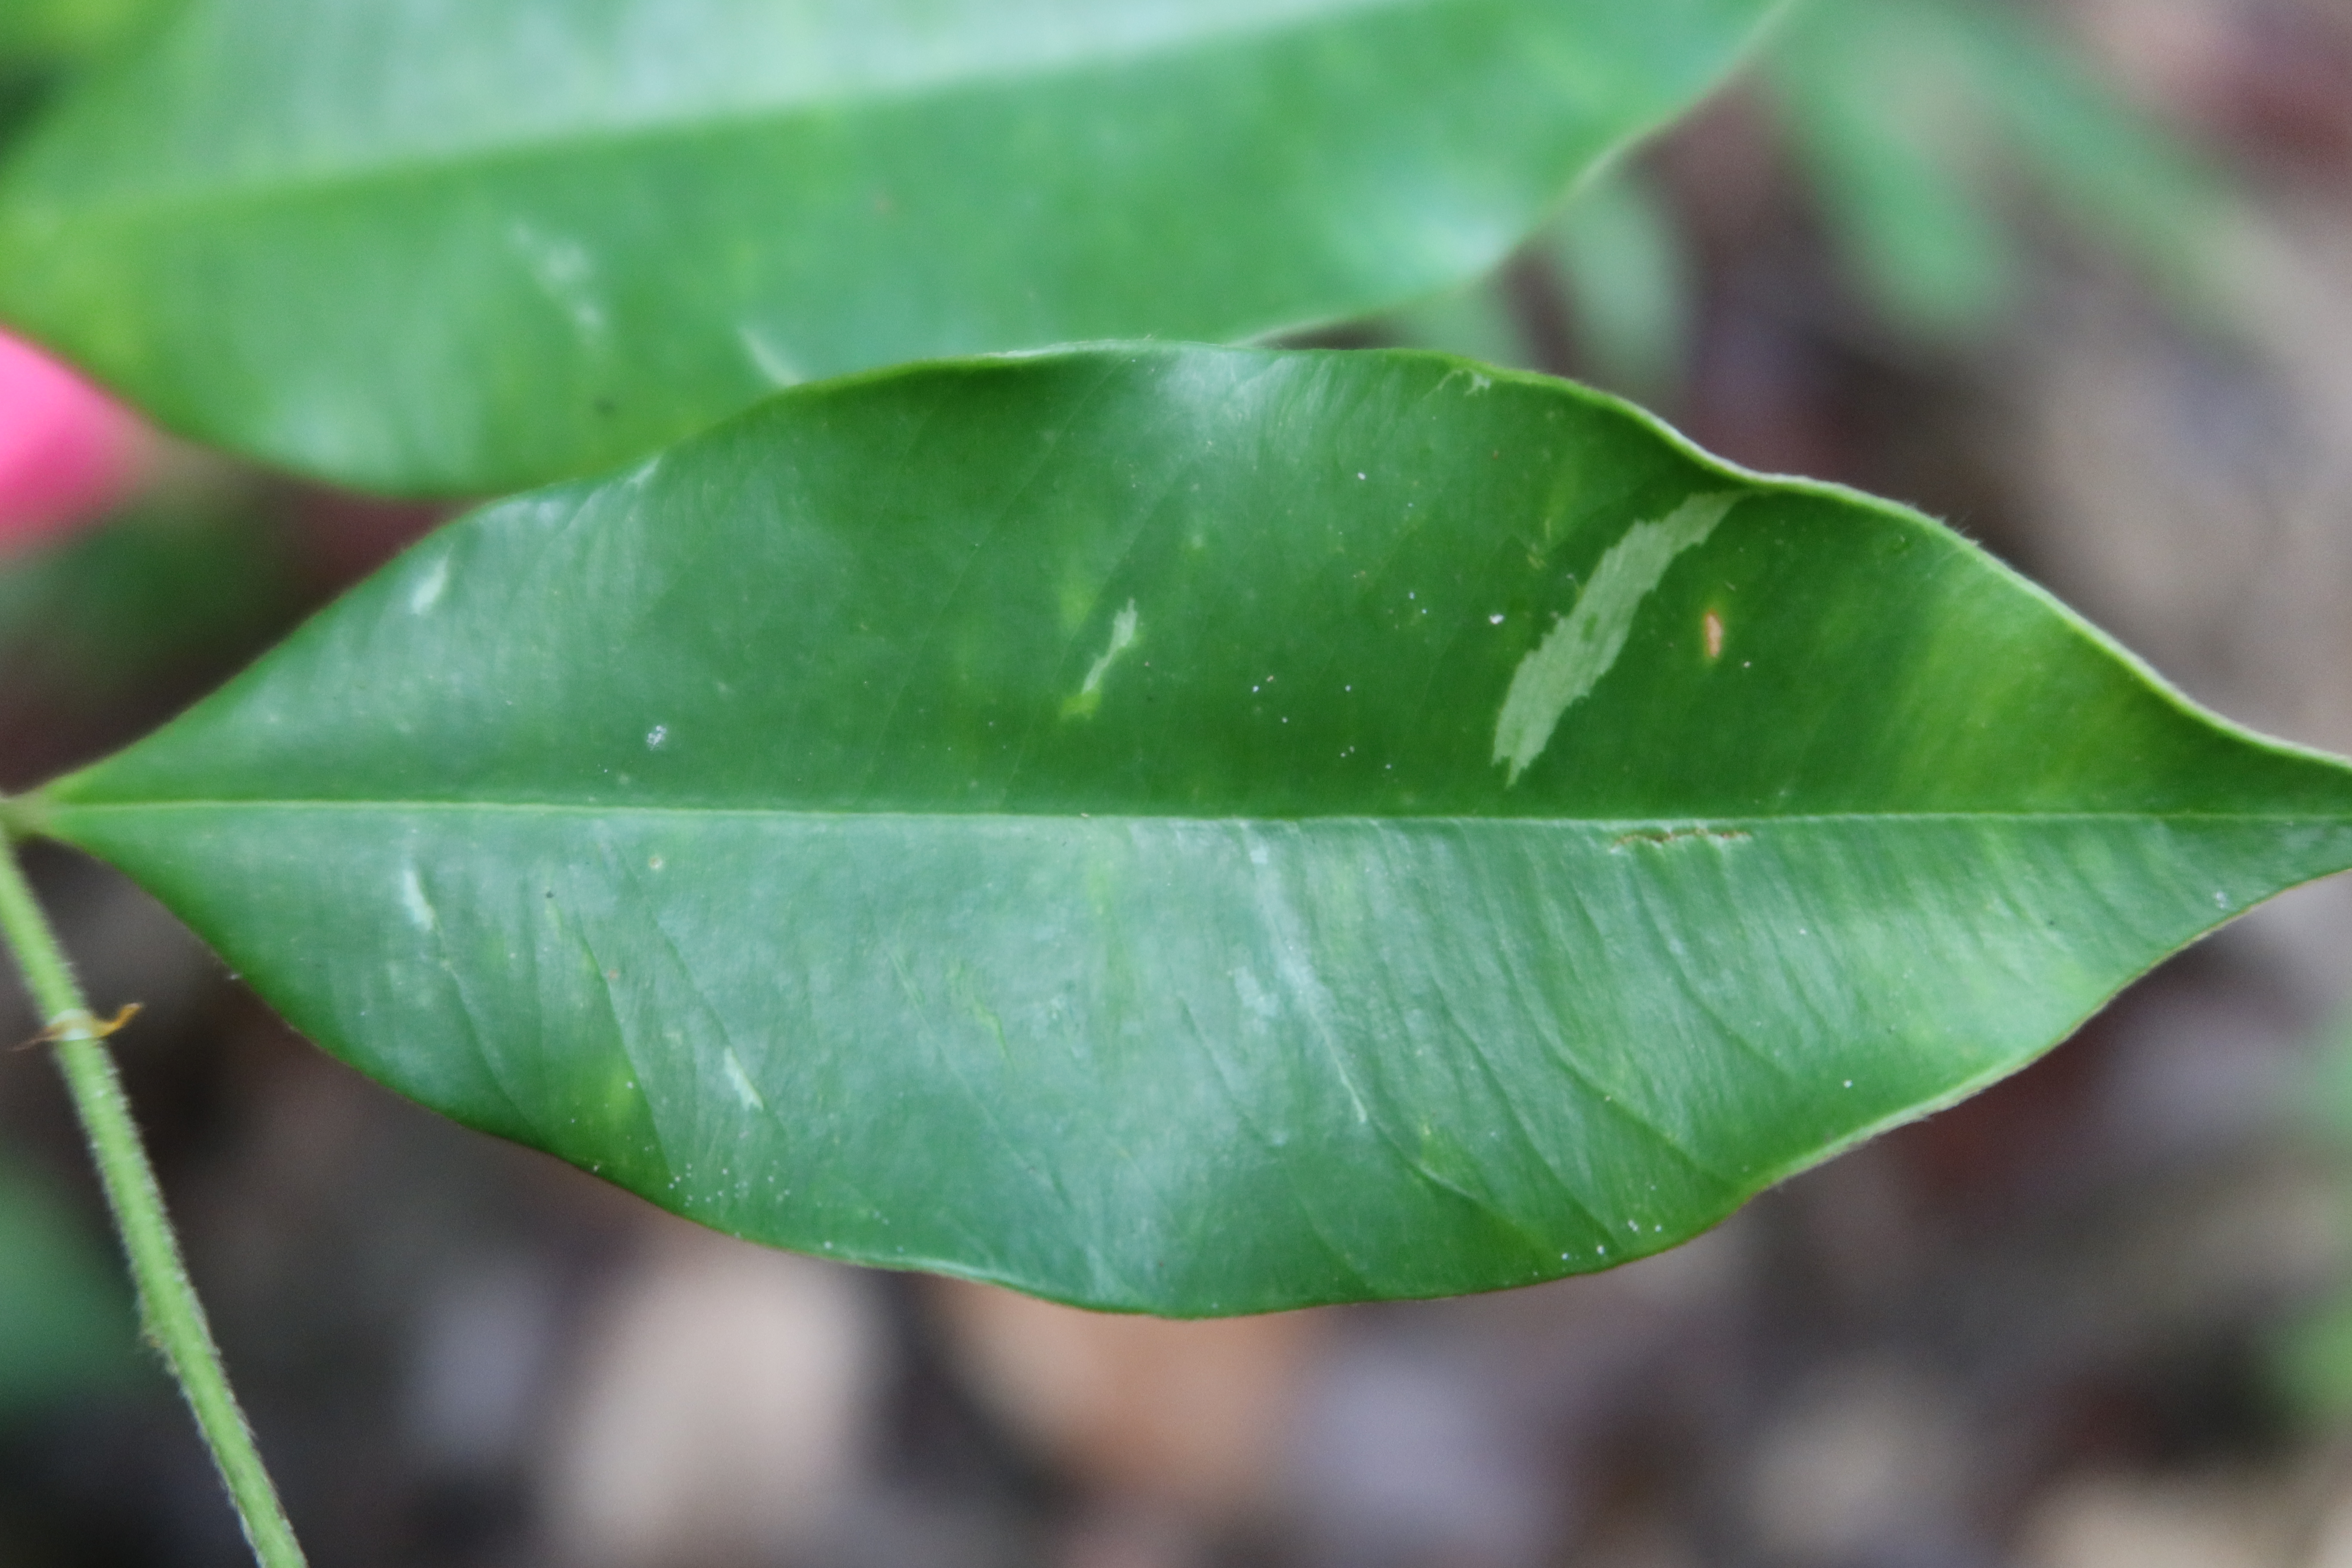
Label: Brown spots